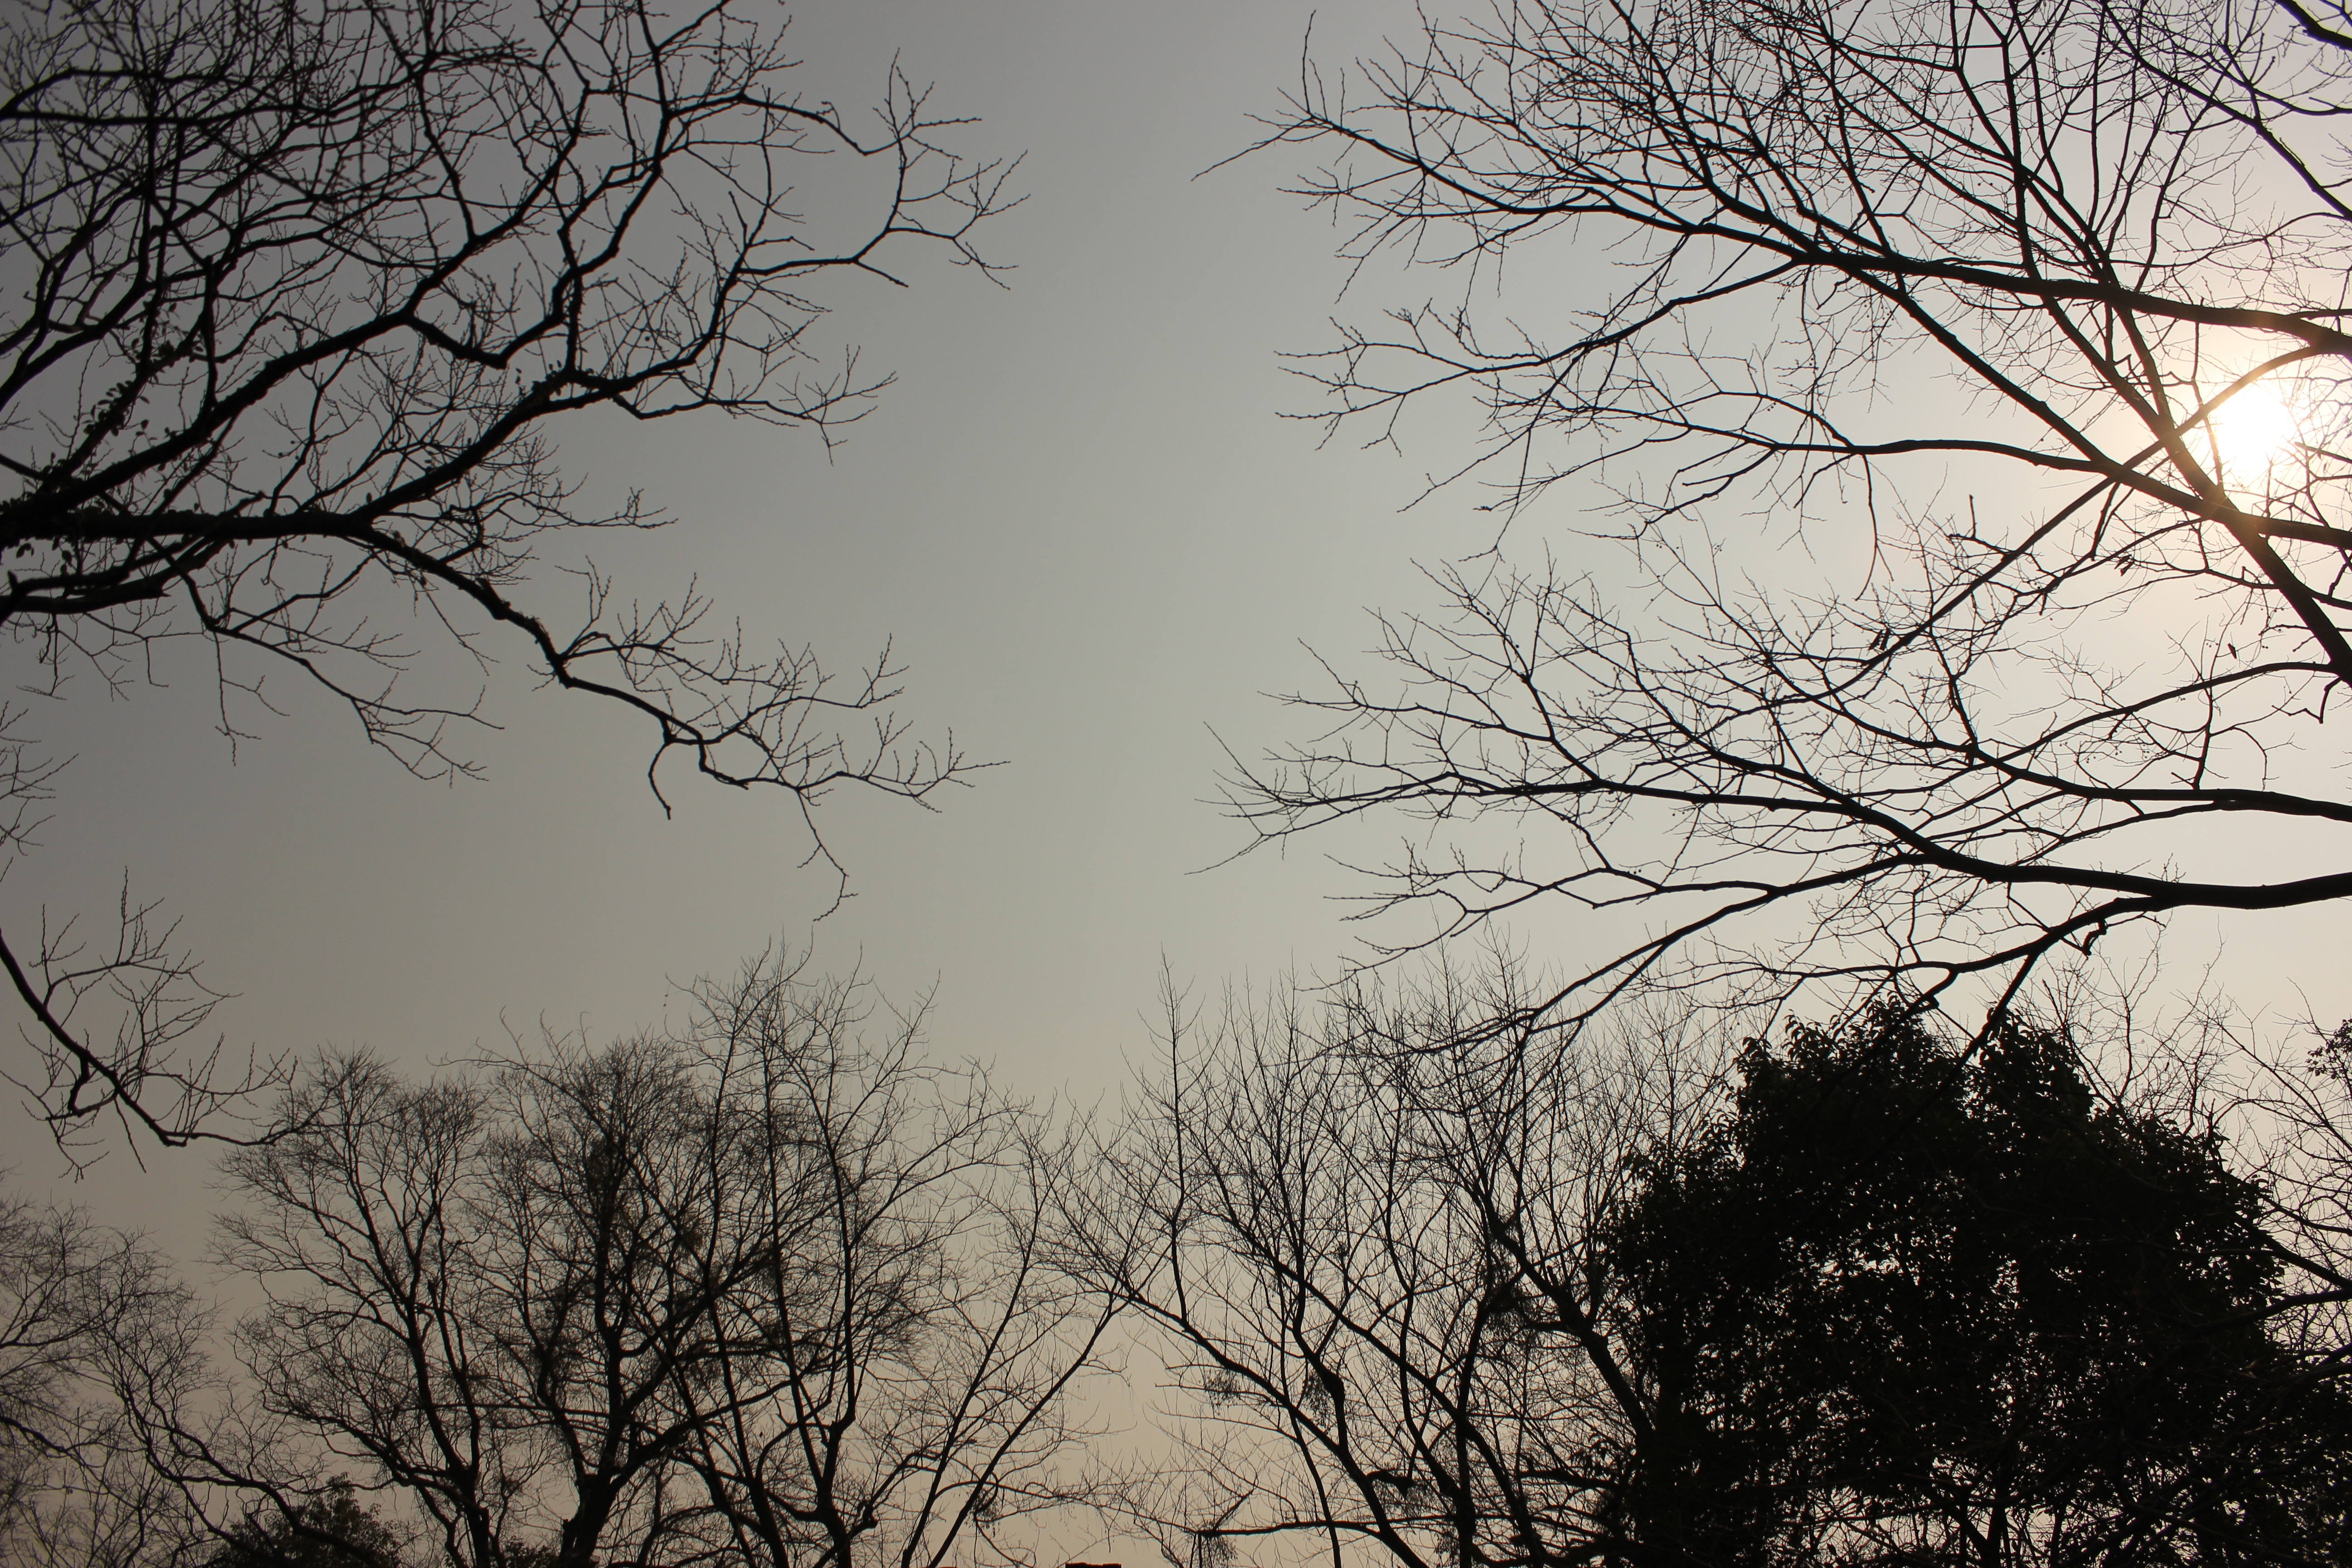
tree, nature, branch, winter, cloud, black and white, plant, sky, mist, morning, leaf, dawn, monochrome, dead leaves, the scenery, monochrome photography, atmospheric phenomenon, woody plant